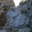
Label: pine_tree